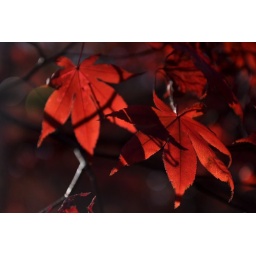
autumn in a red dress